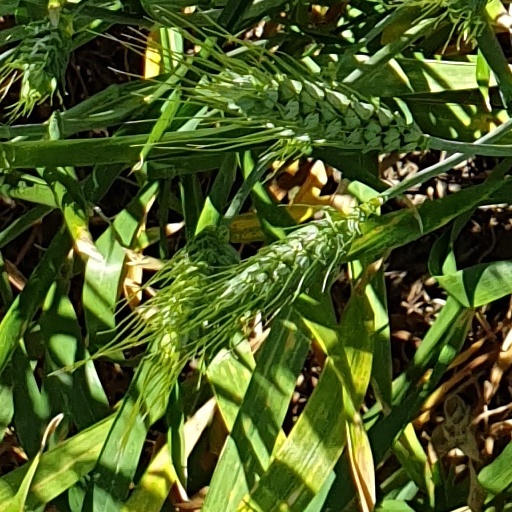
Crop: wheat